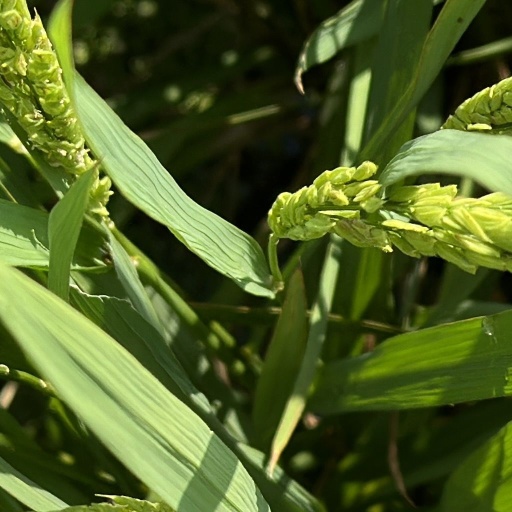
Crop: rice